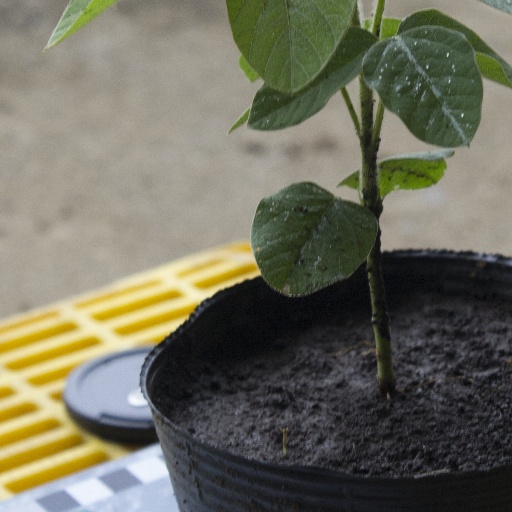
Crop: soybean